Gerd Schädlich

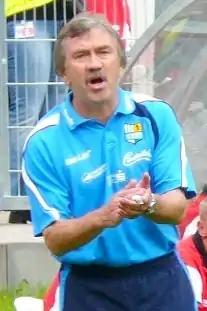
Schädlich in 2008

Gerd Schädlich (30 December 1952 – 29 January 2022) was a German football player and manager who is most known for managing East German professional teams Erzgebirge Aue and Chemnitzer FC. Schädlich died after a long illness on 29 January 2022, at the age of 69.